Leh–Manali Highway

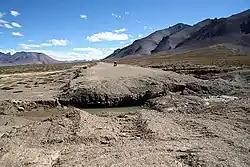
Fast-flowing water eroded the highway on the More plains.

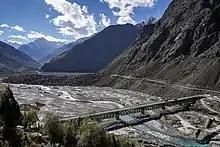
New Barsi Bridge, highway to Manali on right, Darcha, Lahaul

The Leh-Manali highway is generally two lanes wide (one lane in each direction) without a road divider but has only one or one and a half lanes at some stretches. Snow and rain can make the highway slushy or too slippery to travel. Past precipitation can also create travel hazards. It has over a dozen Bailey bridges and all of them are now being upgraded to two-lane steel bridges. The highway crosses many streams of ice-cold water from snow-capped mountains and glacial melts without a bridge and it requires driving skill to negotiate fast-flowing streams. The highway has many damaged stretches and under-maintained portions, where even a little rainfall can trigger dangerous landslides. The road quality is poor from Zingzingbar to Pang and one has to drive carefully as high speed can cause discomfort.